Hill of Crosses

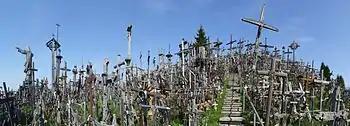
Close view of the Hill of Crosses

Hill of Crosses (Lithuanian: ) is a site of pilgrimage about 12 km north of the city of Šiauliai, in northern Lithuania. The precise origin of the practice of leaving crosses on the hill is uncertain, but it is believed that the first crosses were placed on the former Jurgaičiai or Domantai hill fort after the 1831 Uprising. Over the generations, not only crosses and crucifixes, but statues of the Virgin Mary, carvings of Lithuanian patriots and thousands of tiny effigies and rosaries have been brought here by Catholic pilgrims. The exact number of crosses is unknown, but estimates put it at about 55,000 in 1990 and 100,000 in 2006. It is a major site of Catholic pilgrimage in Lithuania.